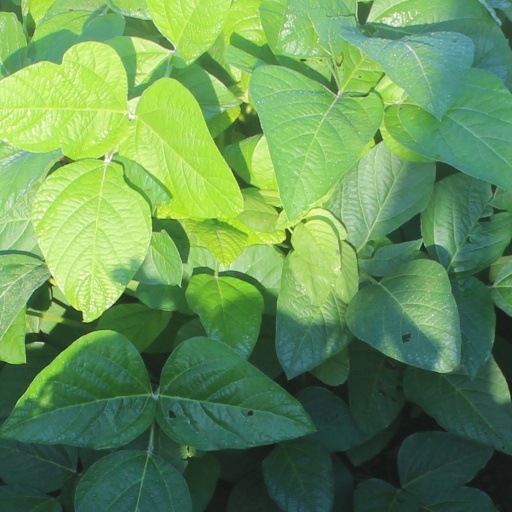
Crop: soybean